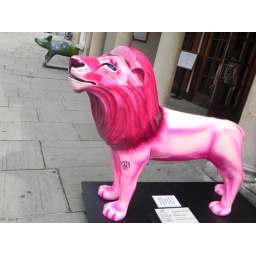
Manely in the pink and a pig